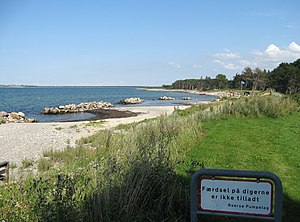
Reersø
Reersø Nordstrand
Reersø er en halvø ved Storebælt mellem Korsør og Kalundborg. Halvøen ligger i Nordvestsjælland.